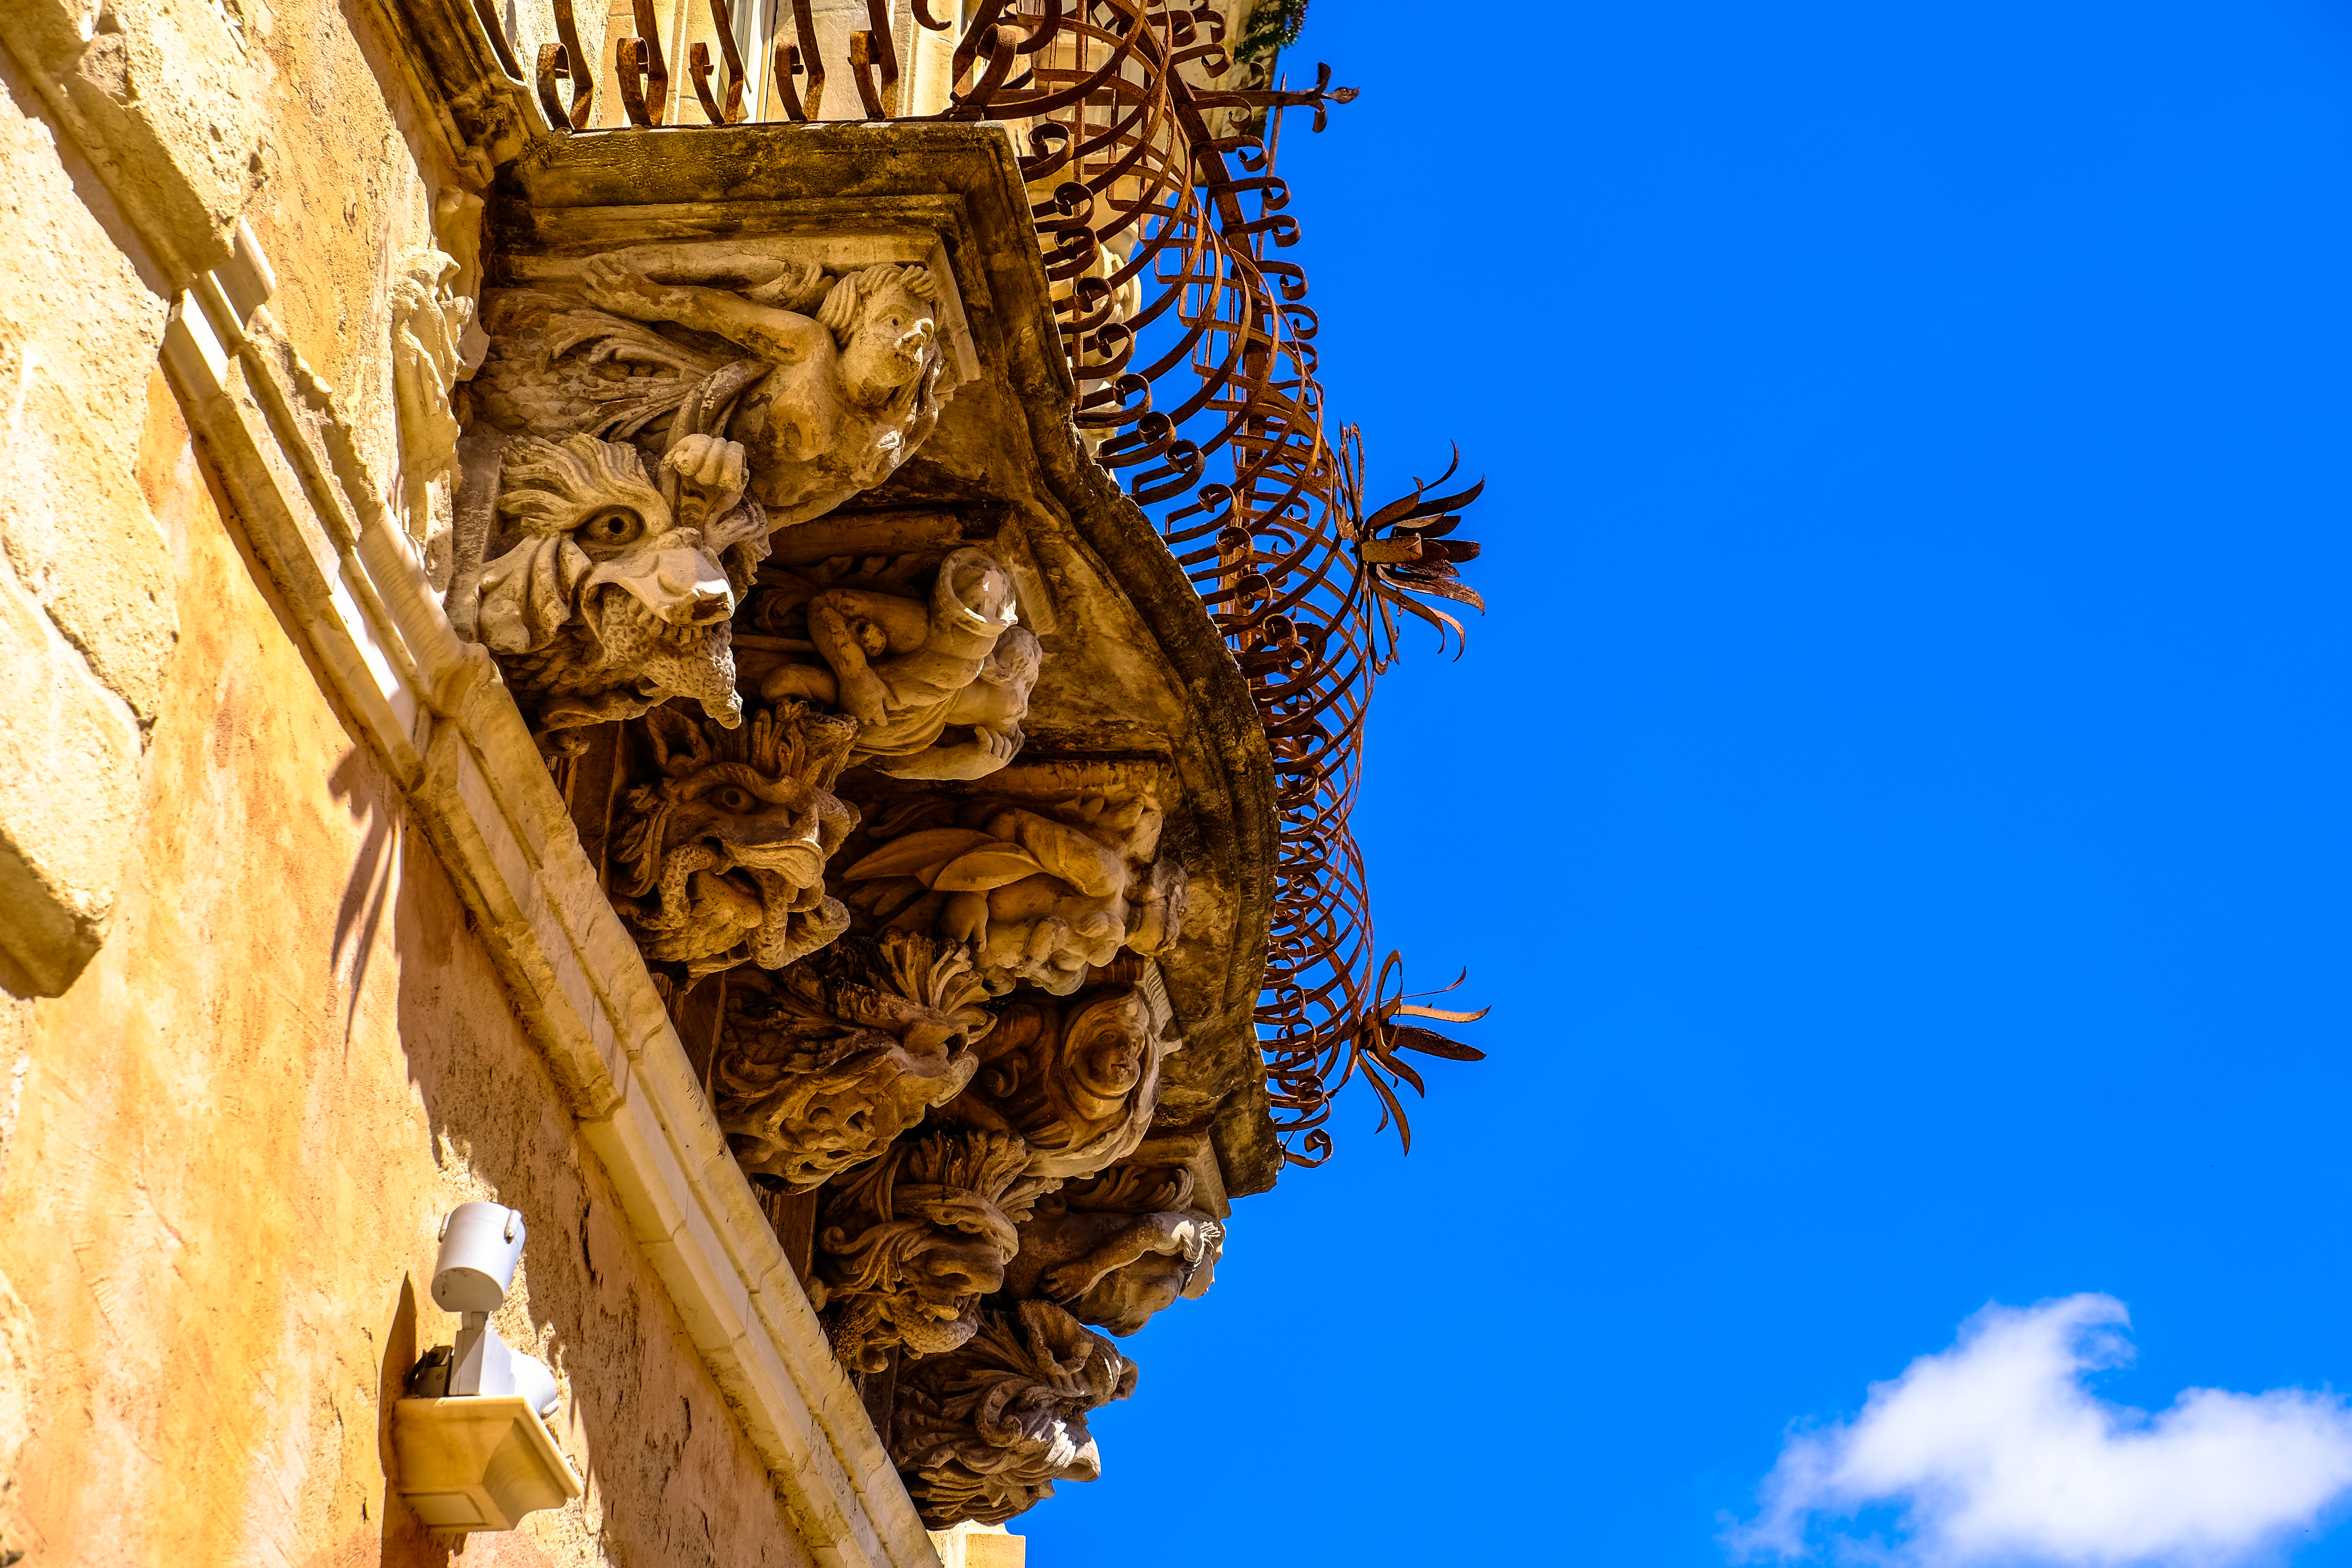
tree, sky, flower, balcony, tower, art, statues, baroque, gargoyles